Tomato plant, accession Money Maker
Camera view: horizontal (90 deg, fisheye); turntable rotation: 270 degrees
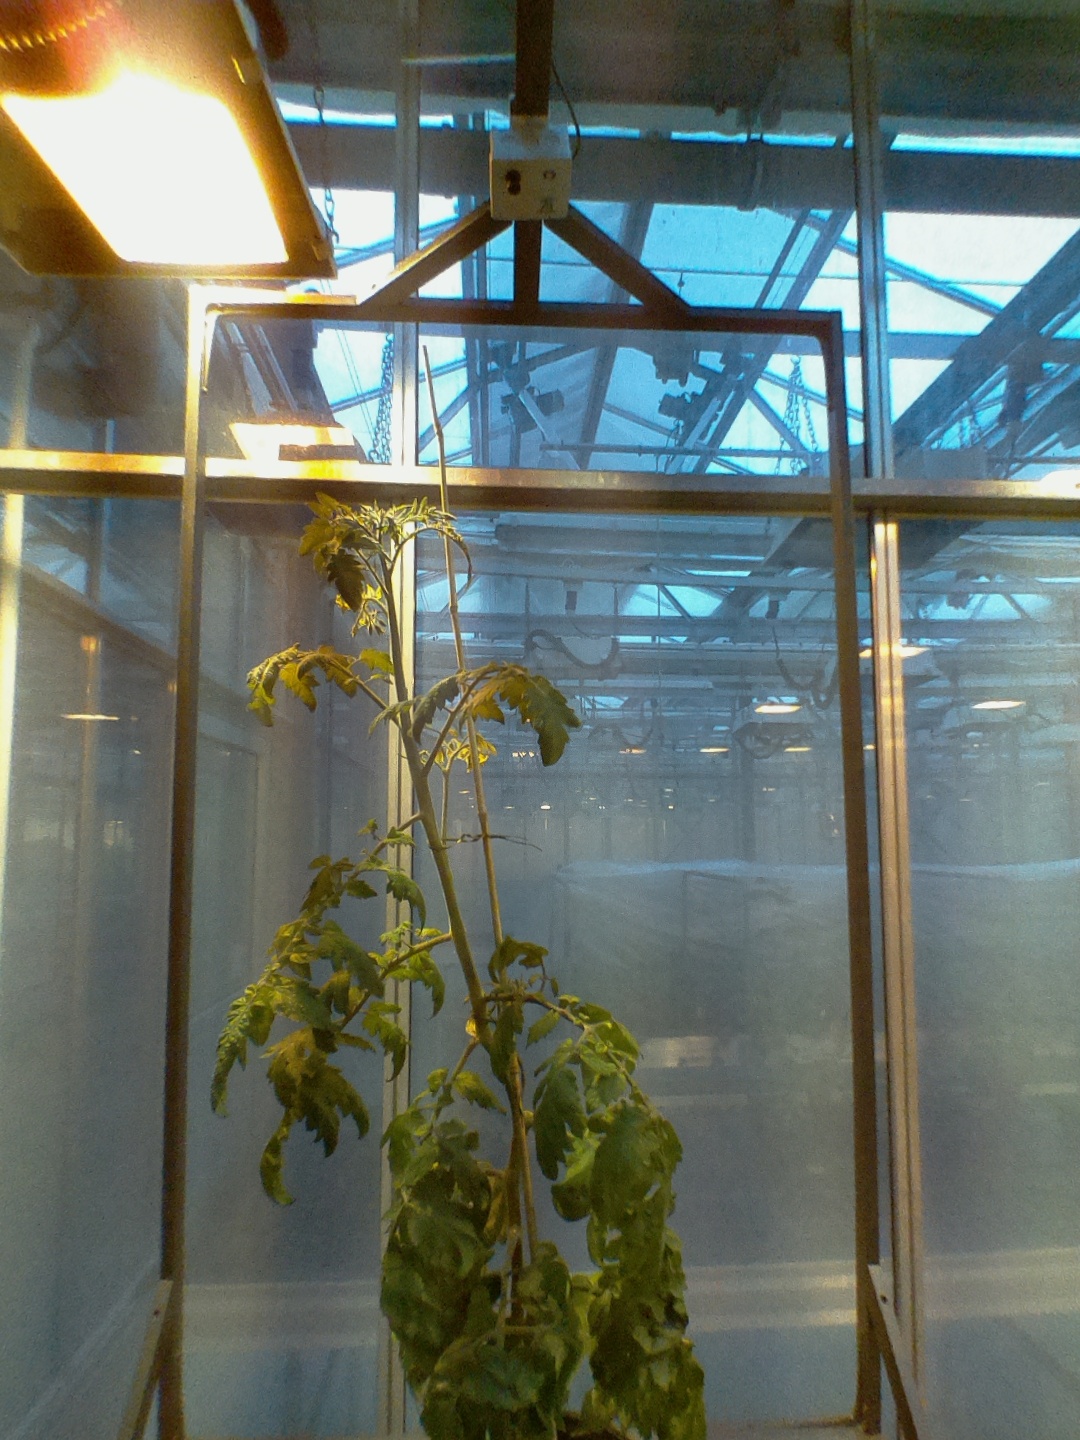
BBCH growth stage 71: 10%-20% of final fruit size